Gaudensi Allar

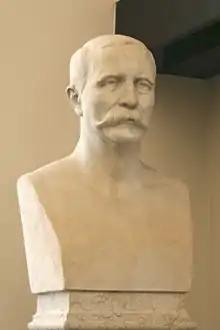
Bust sculpted by his brother André-Joseph Allar

Gaudensi Allar was born on February 17, 1841. His brother was sculptor André-Joseph Allar (1845-1926). In 1854, he served aboard a ship in the Crimean War.